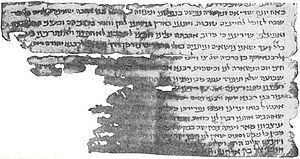
Lettre de Houshiel ben Elhanan, issue de la Jewish Encyclopedia de 1906